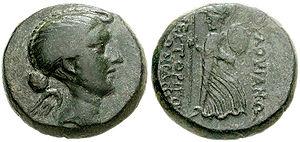
Auguste, en latin Augustus, né sous le nom de Caius Octavius le 23 septembre 63 av. J.-C. à Rome, d'abord appelé Octave puis portant le nom de Imperator Caesar Divi Filius Augustus à sa mort le 19 août 14 apr. J.-C. à Nola, est le premier empereur romain, du 16 janvier 27 av. J.-C. au 19 août 14 apr. J.-C.
Marc Antoine, en latin Marcus Antonius, est un homme politique et militaire romain, né le 14 janvier 83 av. J.-C. et mort le 1ᵉʳ août 30 av. J.-C.